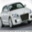
Label: automobile